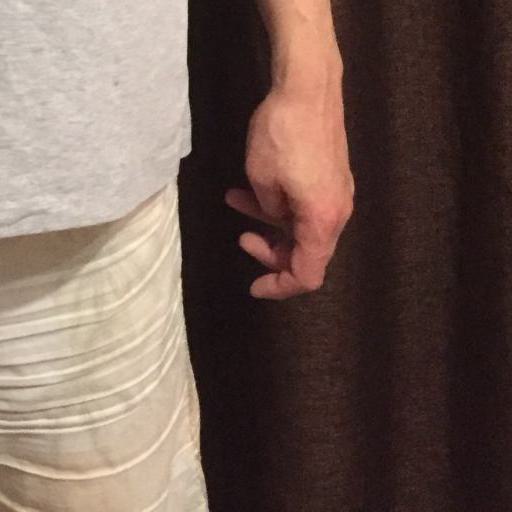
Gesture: no_gesture